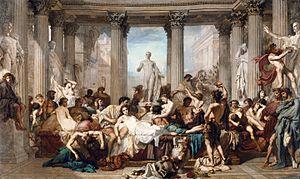
Février : Abd el-Kader se réfugie de nouveau au Maroc en novembre 1846. Bugeaud désire le poursuivre mais, le gouvernement français s’y oppose. Il demande alors les moyens de réduire les Kabyles, mais n’obtient pas satisfaction. On lui retire le droit d’accorder des concessions en territoire civil et un crédit de trois millions pour la colonisation militaire.